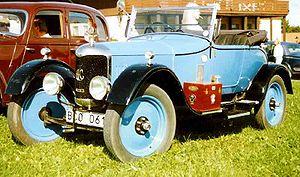
AC Cars Group Ltd. est un constructeur automobile britannique de voitures de sport fondé en 1901 à West Norwood dans le borough londonien de Lambeth et basé à Thames Ditton dans le Surrey.